Hyundai Tucson

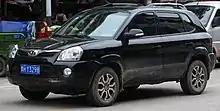
Hyundai Tucson (China; facelift)

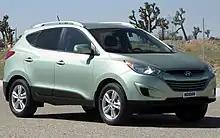
2012 Hyundai Tucson GLS

In Brazil, the Hyundai Tucson was produced from October 2009 until the second half of 2018, initially in GL and GLS trim levels - the former available only with a 2.0-litre four-cylinder engine and a choice between a 5-speed manual transmission or a 4-speed automatic transmission, and the latter offering a 2.7-litre V6 engine in addition to the 2.0-litre four-cylinder, both mated exclusively to the 4-speed auto.